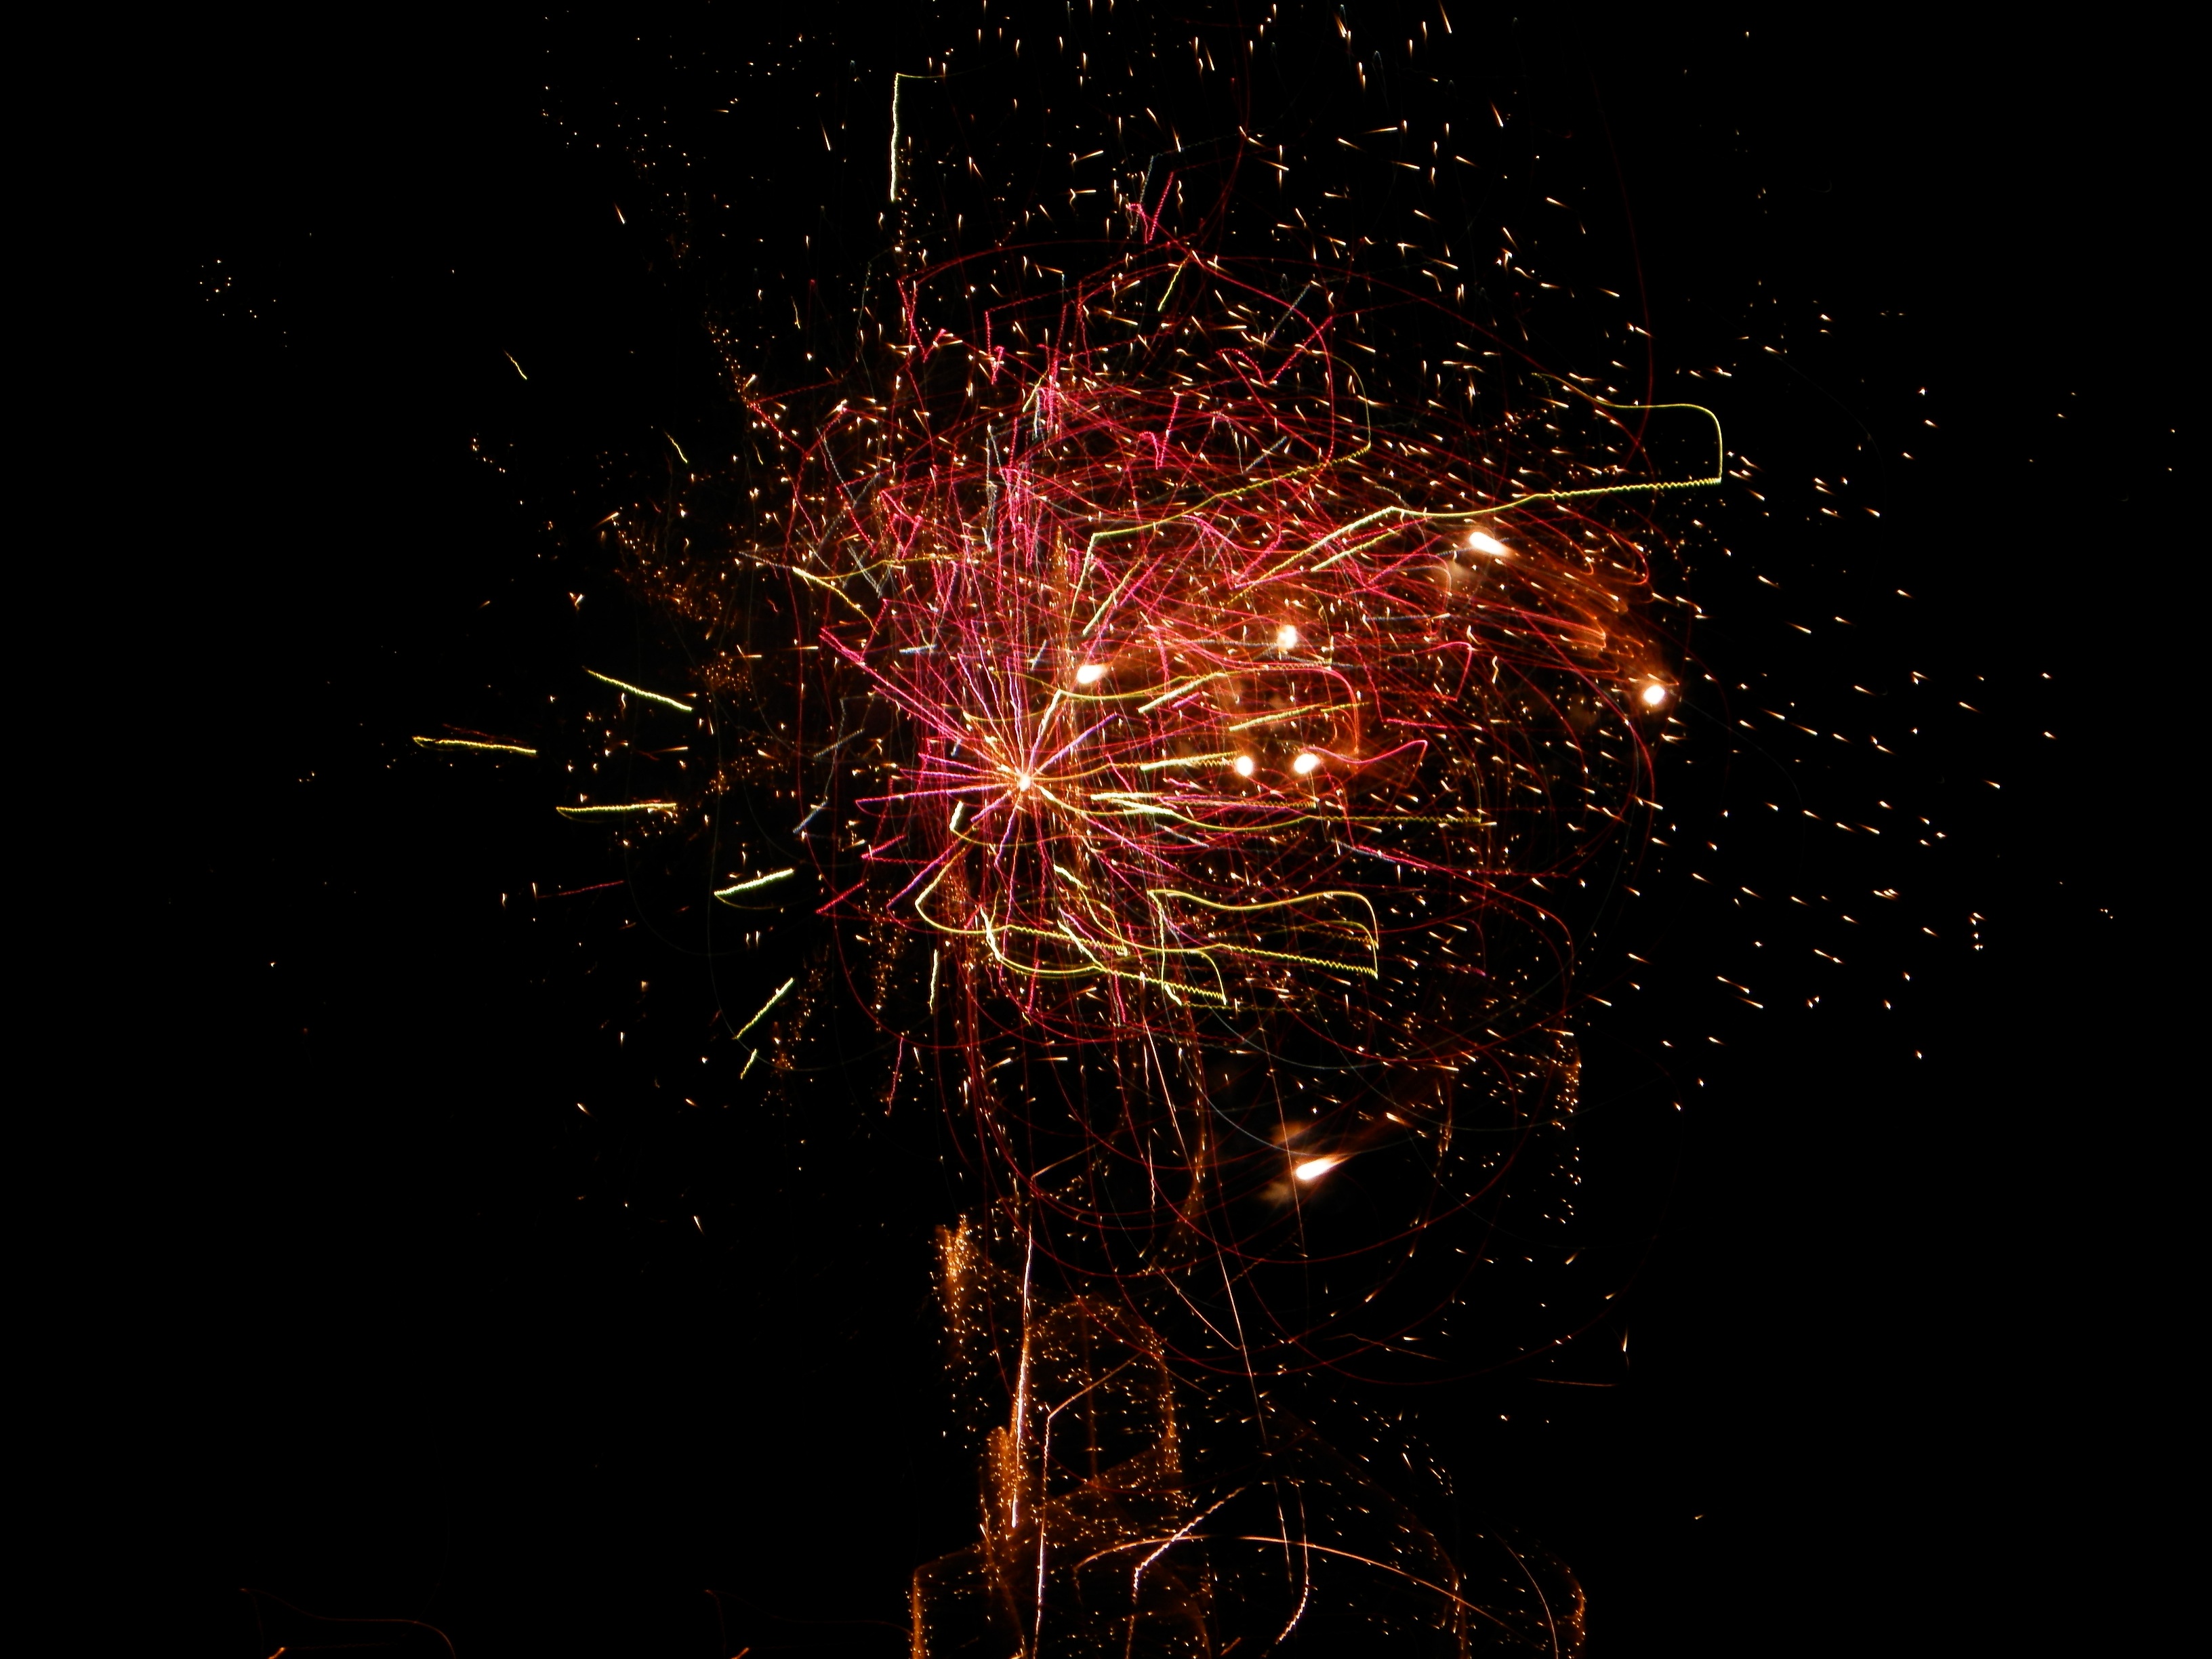
light, recreation, sparkler, at night, in the evening, lights, fireworks, illustration, event, outdoor recreation